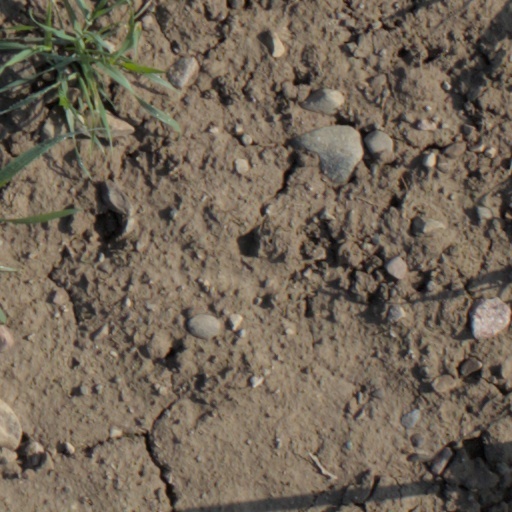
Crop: wheat